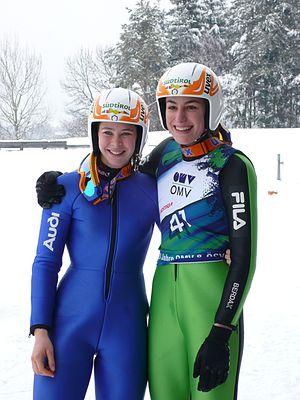
Elena Runggaldier etEvelyn Insam, à la Coupe continentale féminine de saut à ski à Villach le 12 février 2010.
Elena Runggaldier, née le 10 juillet 1990 à Bolzano, est une sauteuse à ski italienne ; son club est le « G.S. Fiamme Gialle ». Elle fait partie des sauteuses les plus titrées du monde, en ayant remporté le bronze en 2006, l'argent en 2008, puis l'or en 2010 aux championnats du monde junior, et la médaille d'argent du championnat du monde d'Oslo en 2011, qui est la toute première médaille mondiale du saut à ski italien.